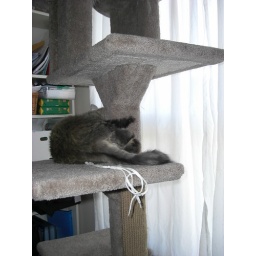
Aborted climb effort caused by the cat tree who must pay